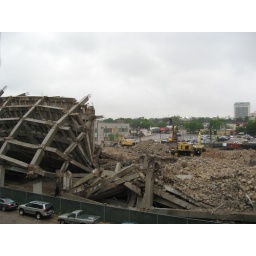
Looking North across 4th street at the demolition of the unfinished Intel building in Austin, Texas